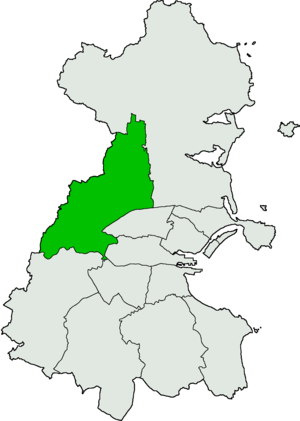
Dublin West est une circonscription électorale irlandaise. Elle permet d'élire des membres du Dáil Éireann, la chambre basse de l'Oireachtas, le parlement d'Irlande. L'élection se fait suivant un scrutin proportionnel plurinominal avec scrutin à vote unique transférable.